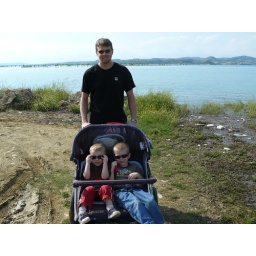
Nick and the boys by the Adana lake acting "cool"